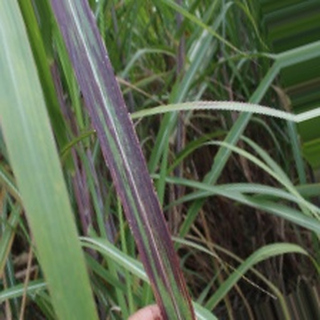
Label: sugarcane_bacterial_blight